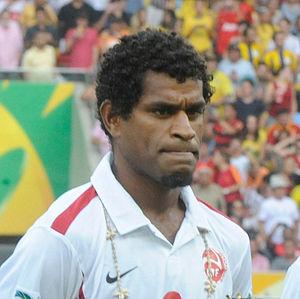
Henri Caroine, né le 7 septembre 1981, est un footballeur international tahitien.